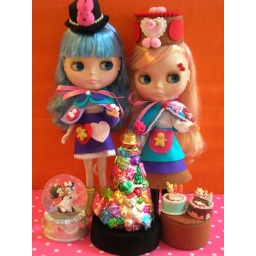
Cute coloured clothes and hats made by me July 17th 2008.